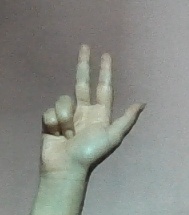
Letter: al